Nishi Biwajima Station

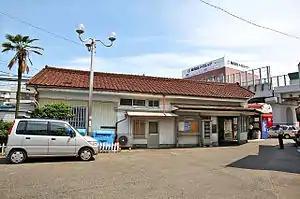
Nishi Biwajima Station , July 2008

Nishi Biwajima Station is served by the Meitetsu Nagoya Main Line, and is located 71.6 kilometers from the starting point of the line at .